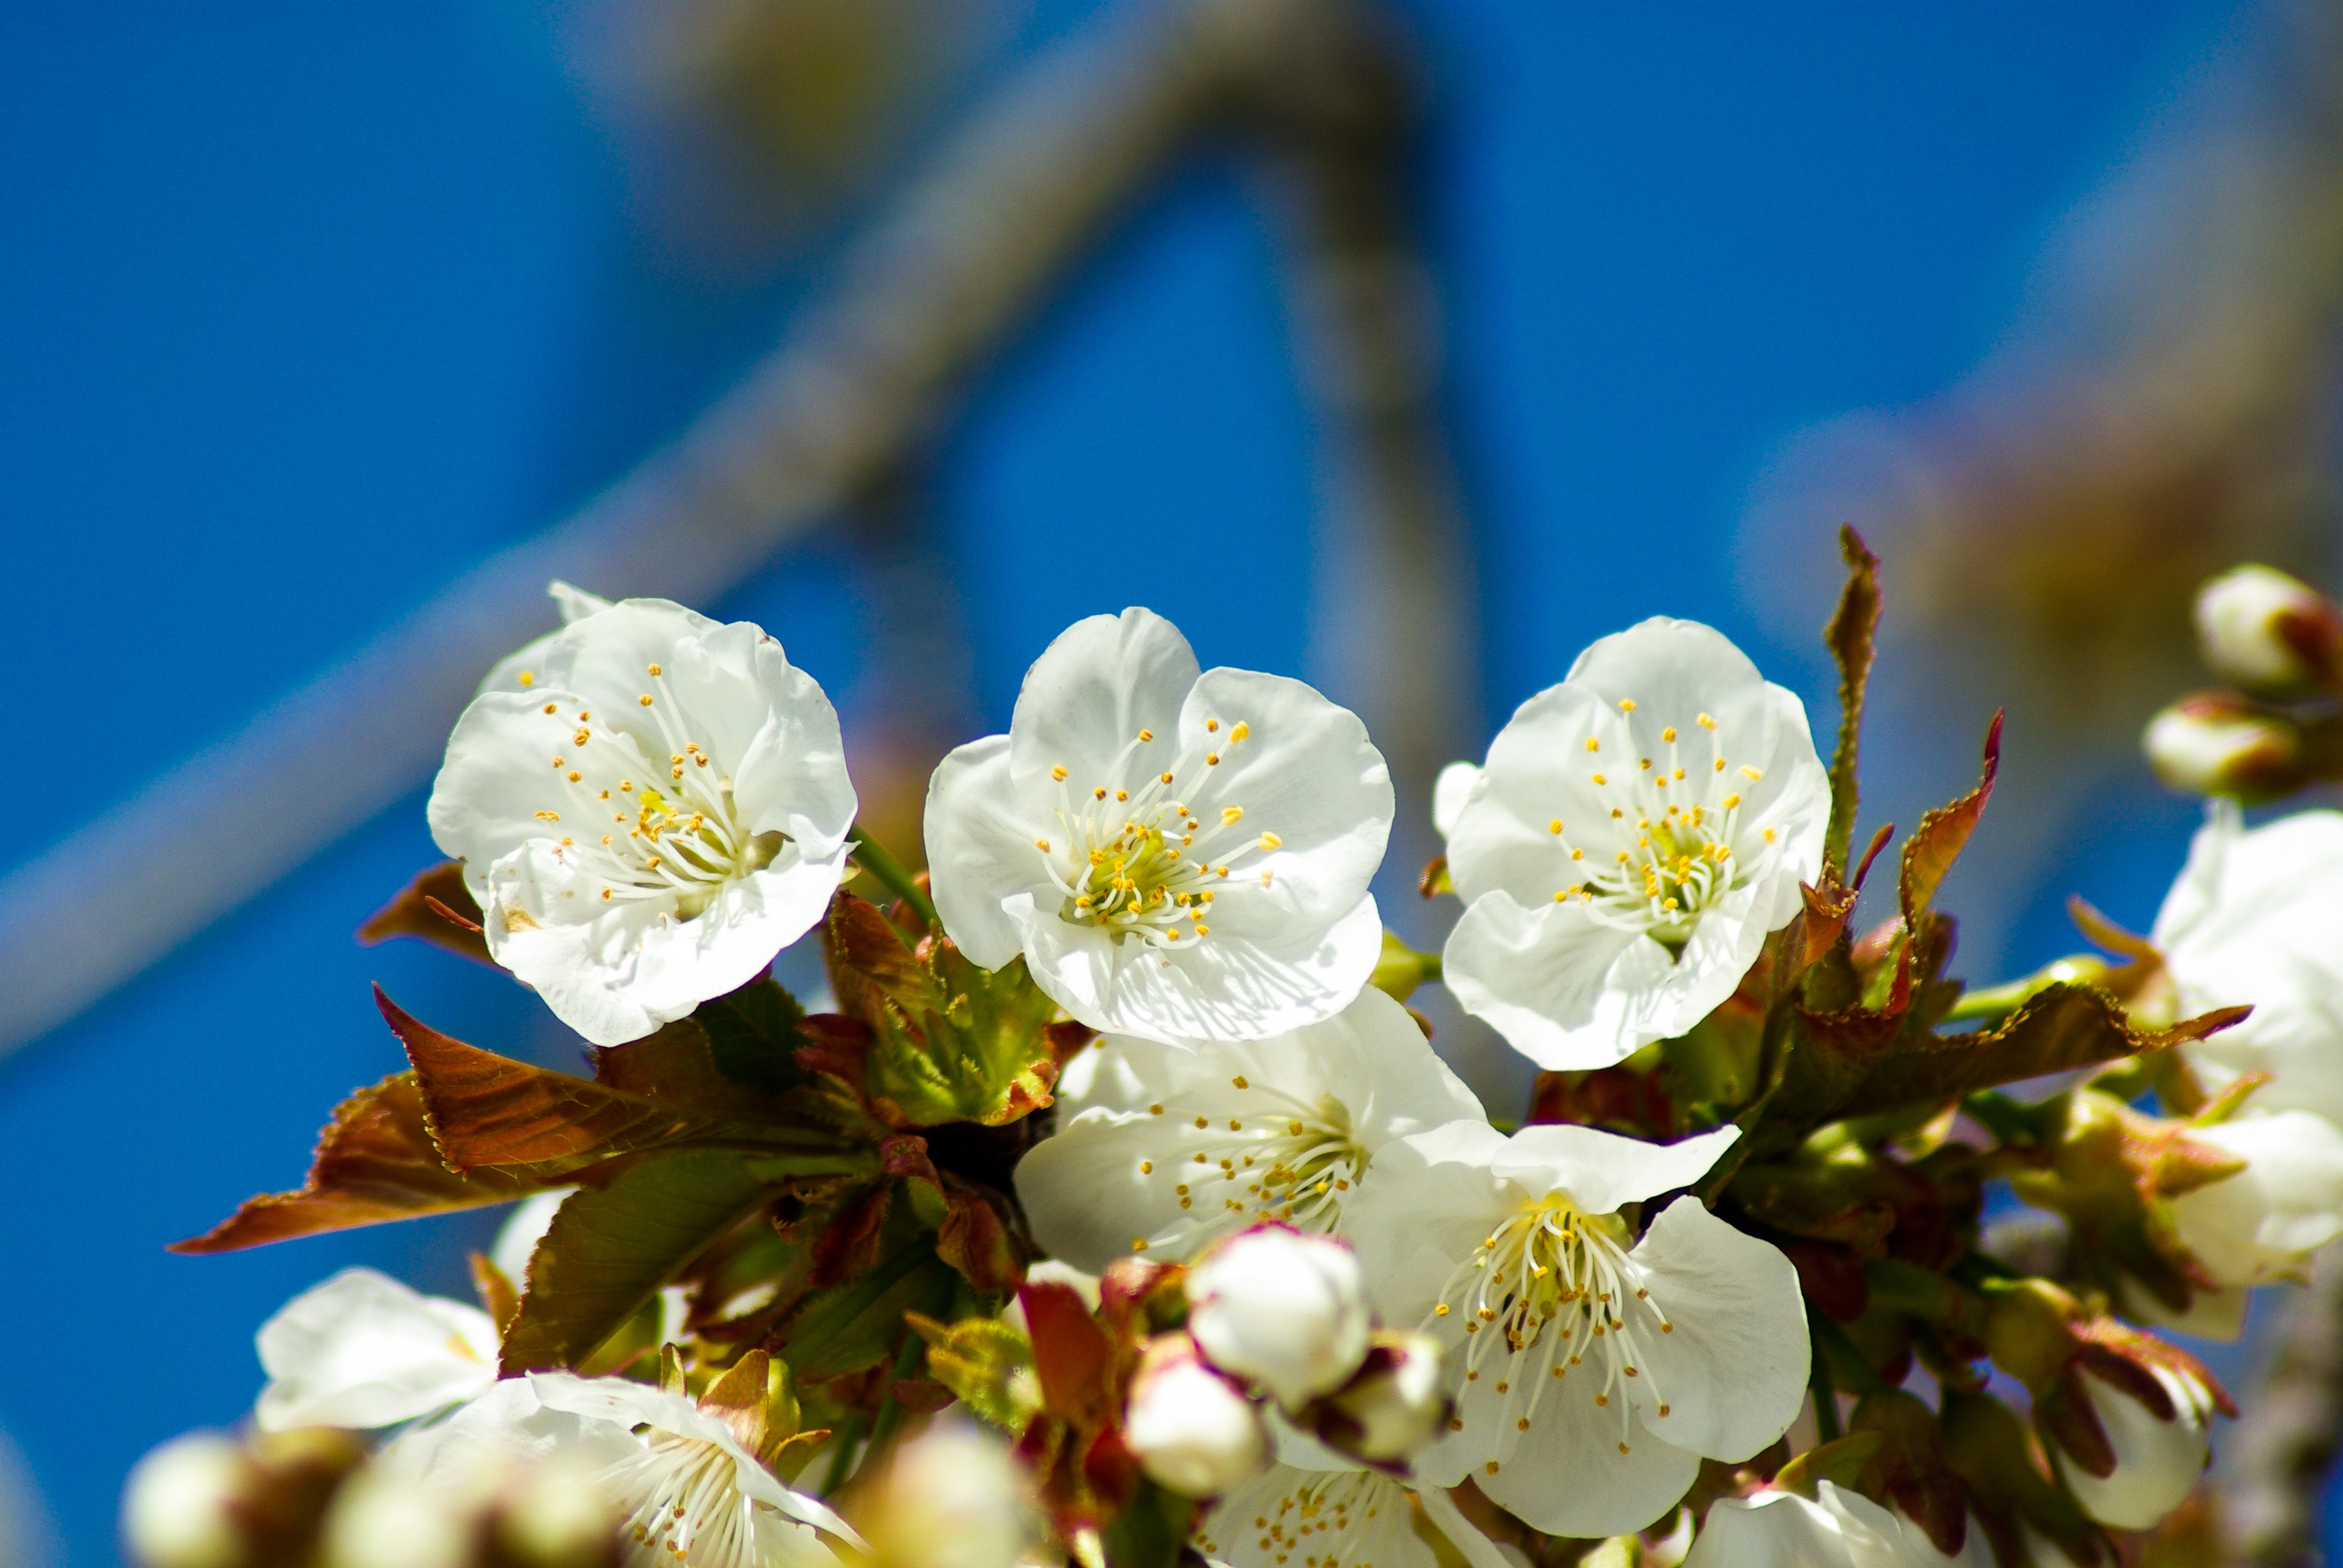
nature, branch, blossom, plant, fruit, sunlight, flower, petal, food, spring, produce, botany, flora, flowers, close up, shrub, cherry, cherries, macro photography, flowering plant, rose family, land plant